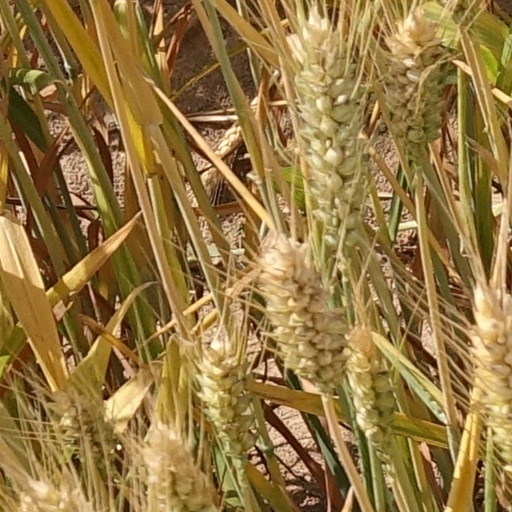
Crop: wheat